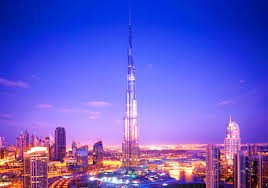
Landmark: Burj Khalifa